All Soul's Eve

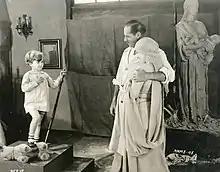
Mary Miles Minter in "All Soul's Eve (1921)

As described in various film magazine reviews, Nora O'Hallahan (Minter) is a young girl living in Ireland, who firmly believes that, on All Souls' Eve, the spirits of the dead return to visit those whom they loved in life. Her mother is living in America, and Nora sails to join her. When she arrives, she finds that her mother has died, and she takes up a position as a nursemaid with the Heath family. Roger Heath is a sculptor, and he and his wife Alice (also Minter) have one young son, Peter (Moore).